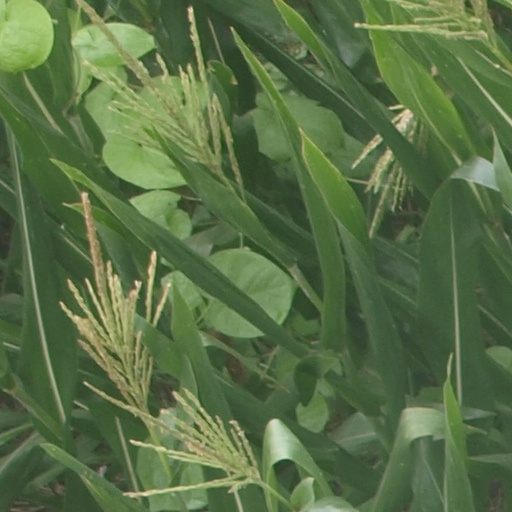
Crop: maize; corn